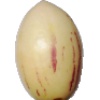
Label: pepino